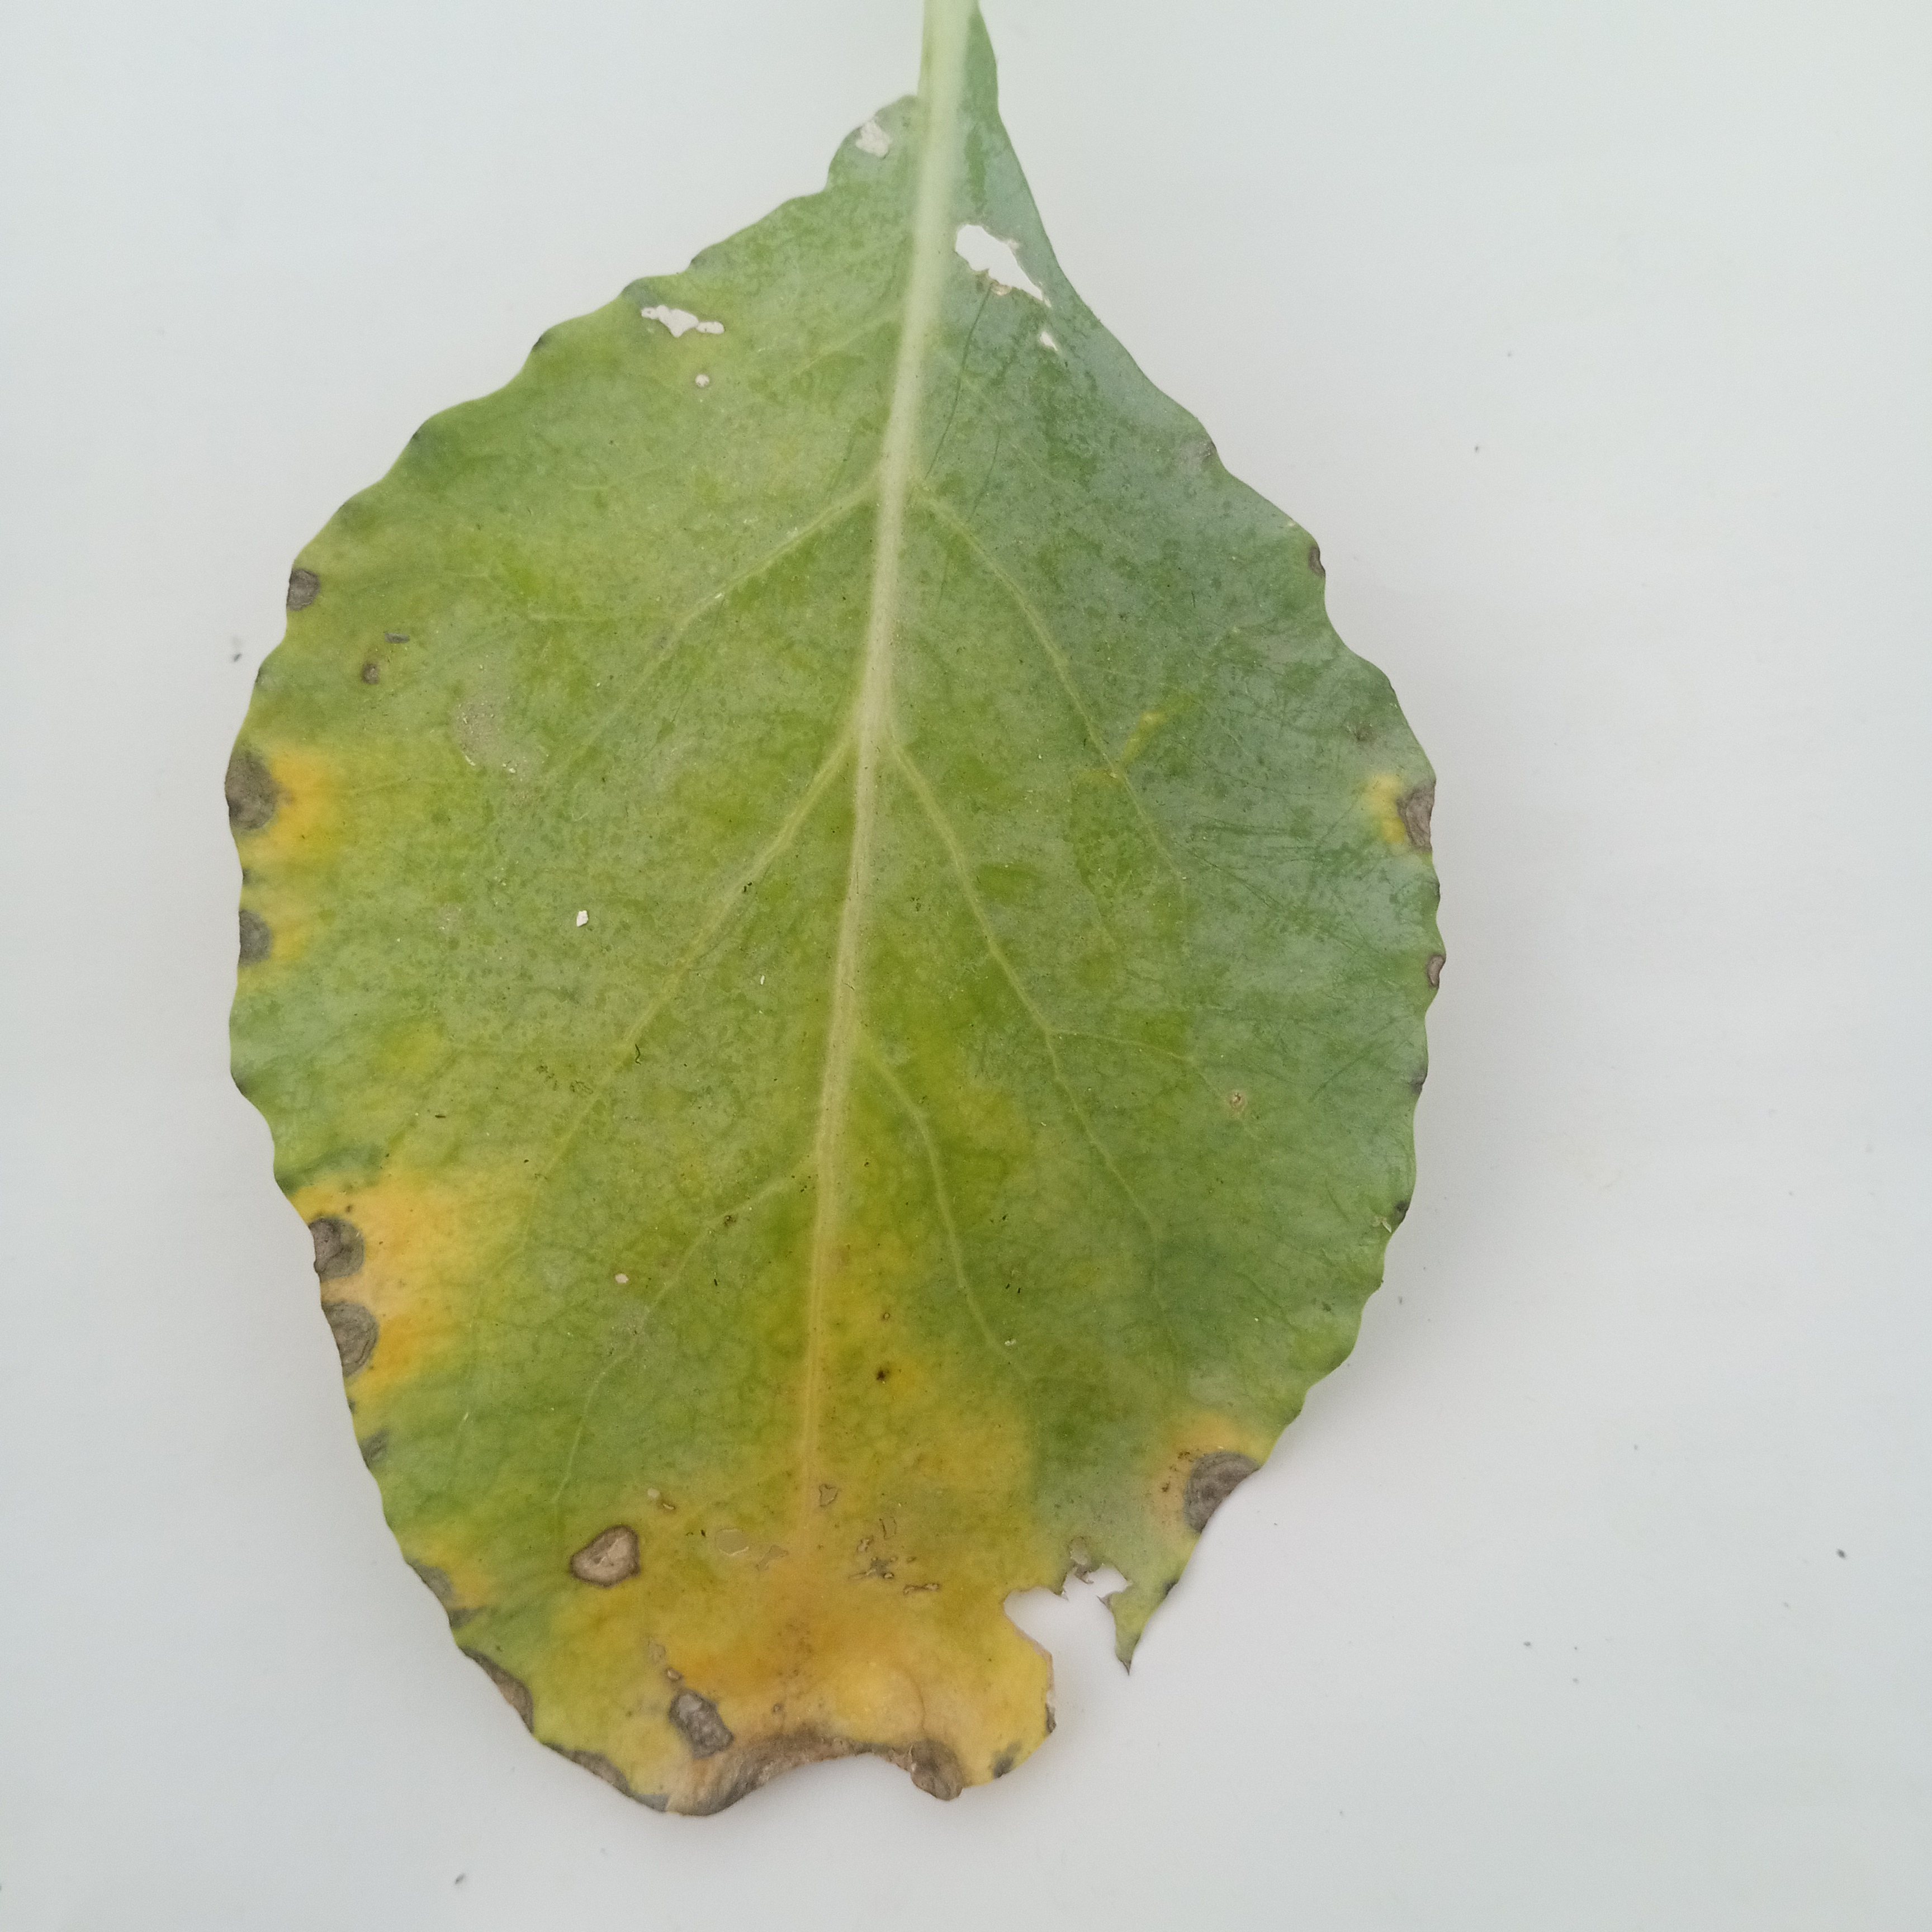
Label: Black Rot